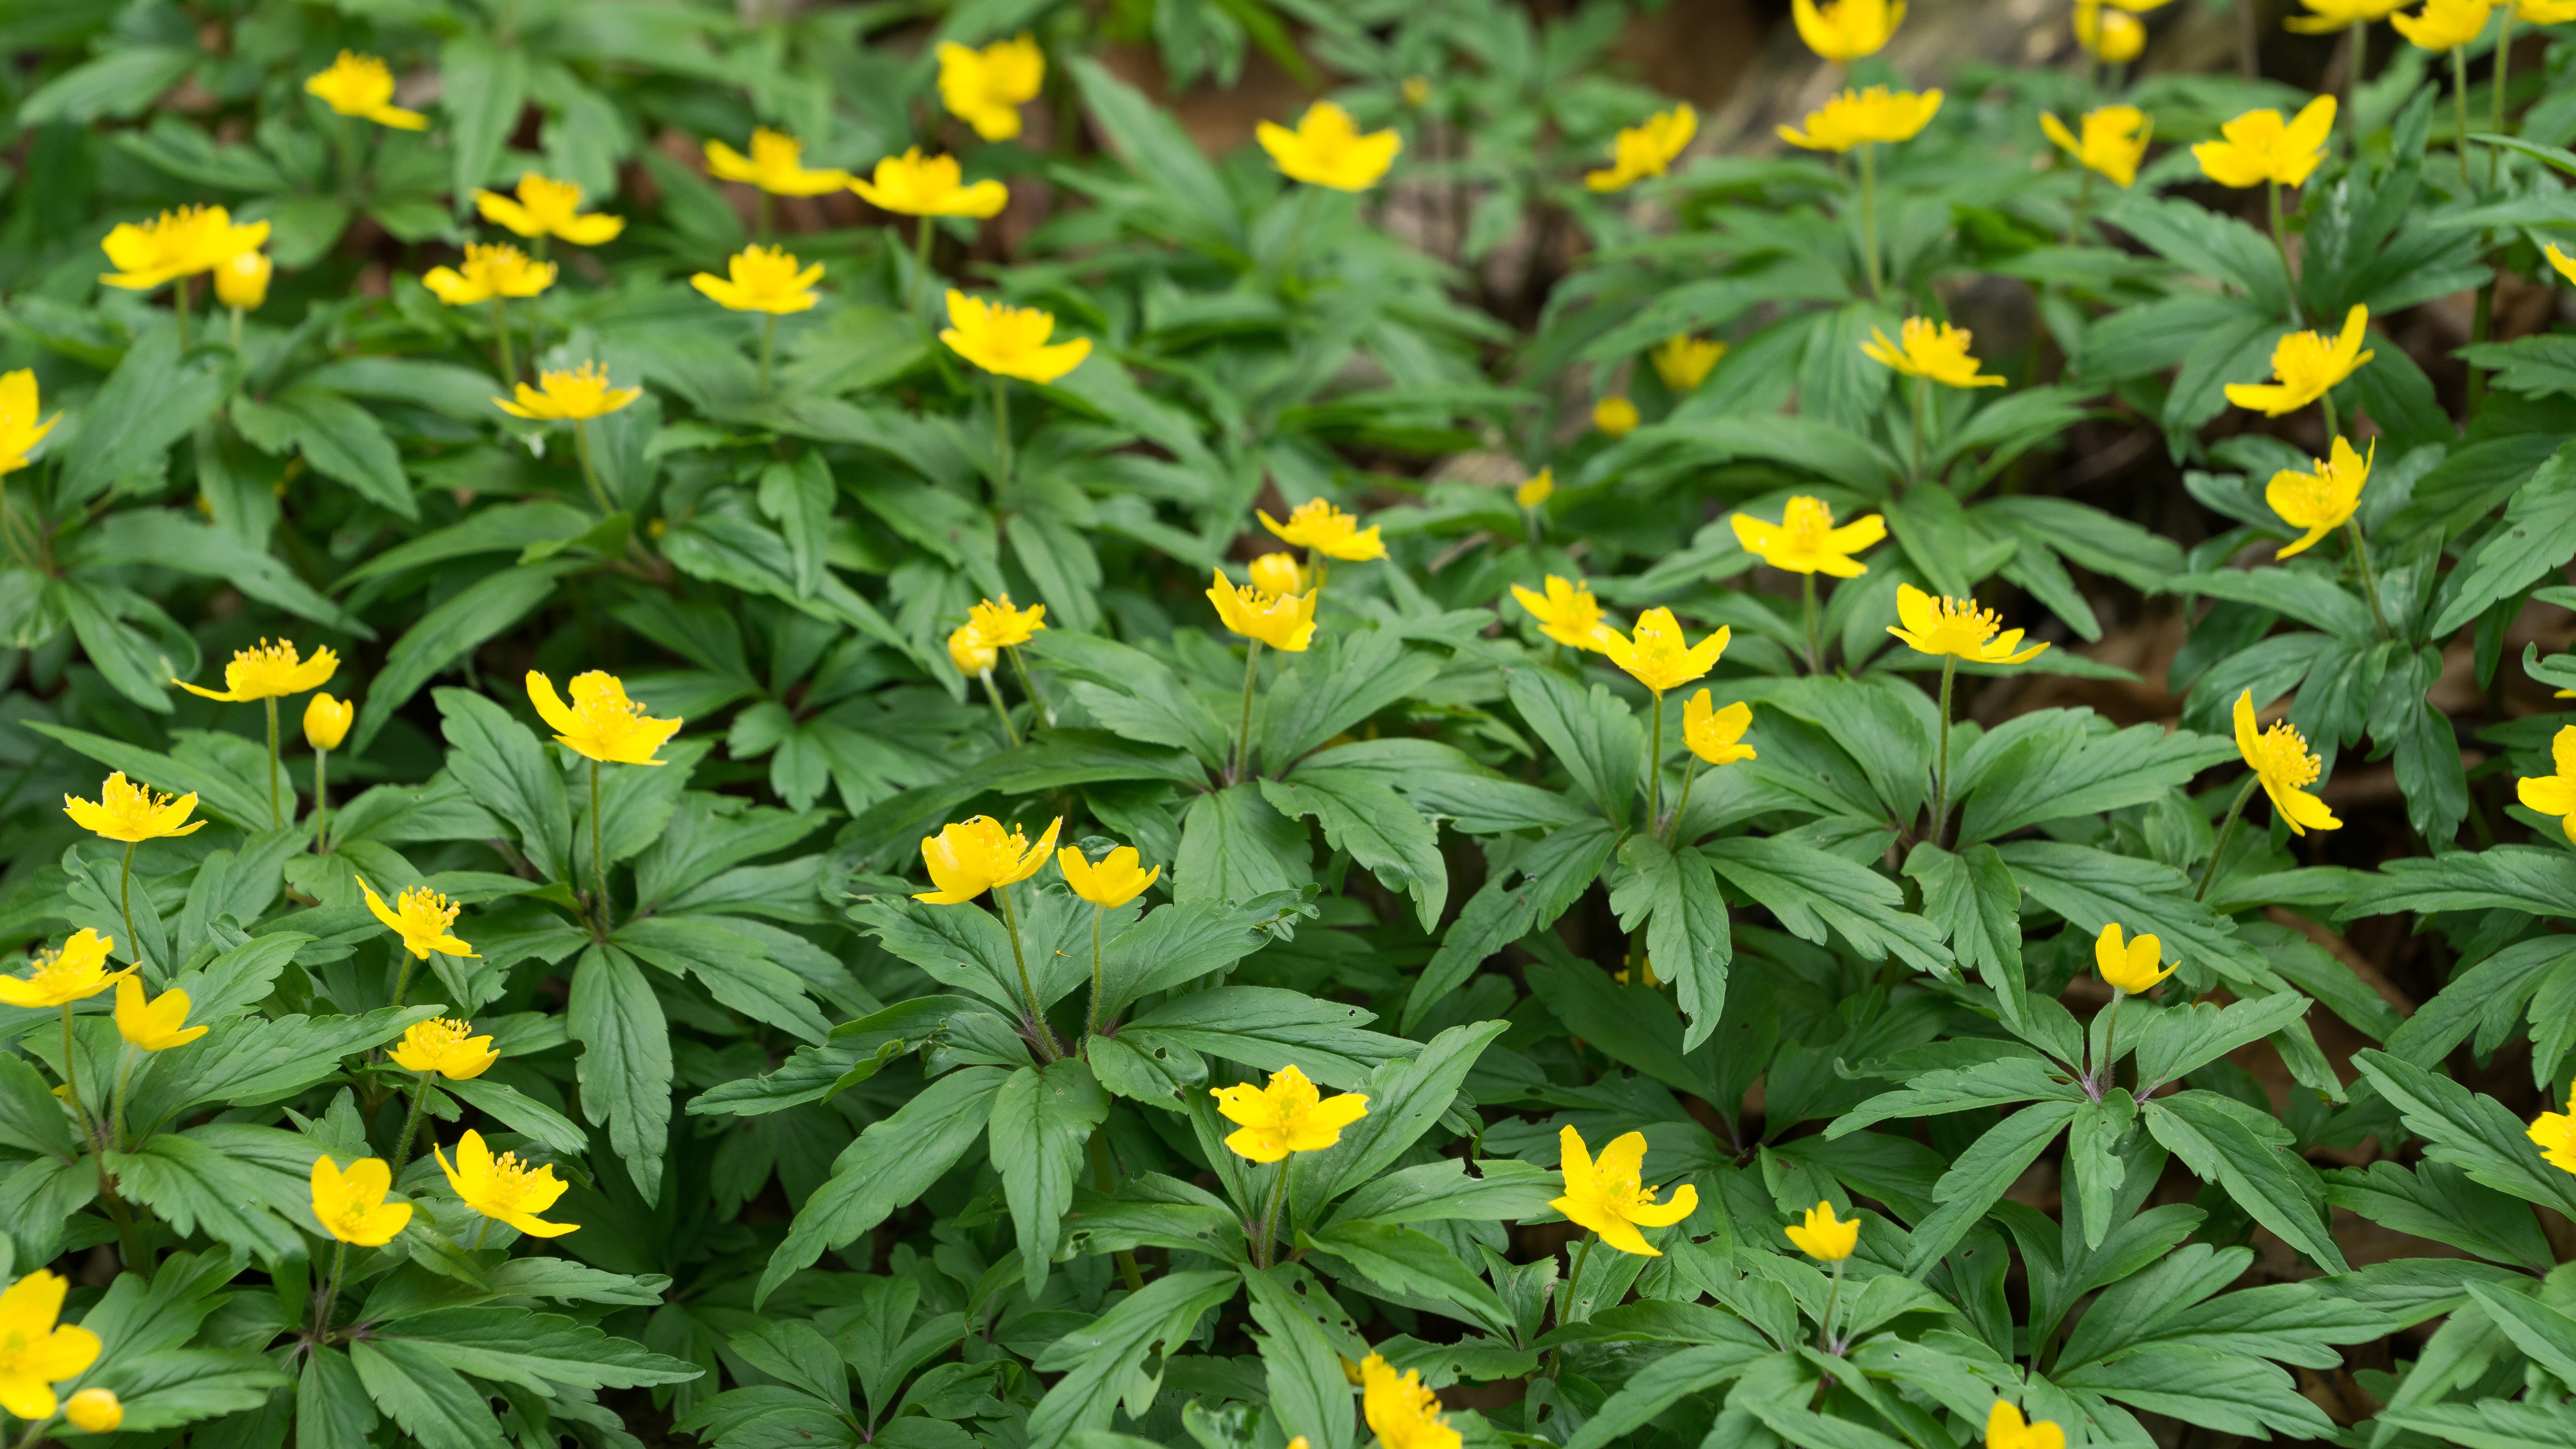
nature, plant, flower, spring, yellow, flora, wild flower, yellow flower, wildflower, flowers, background, shrub, of course, flowering plant, land plant